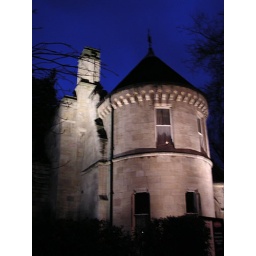
Old building near the river